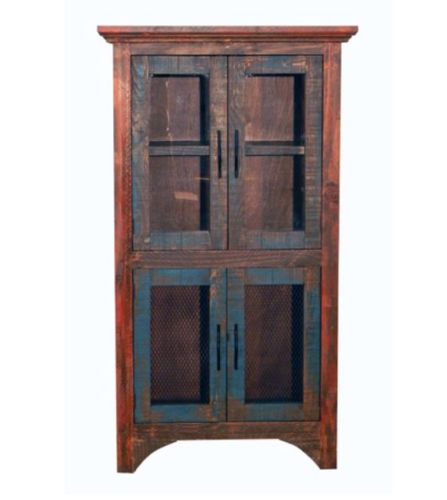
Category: cabinet